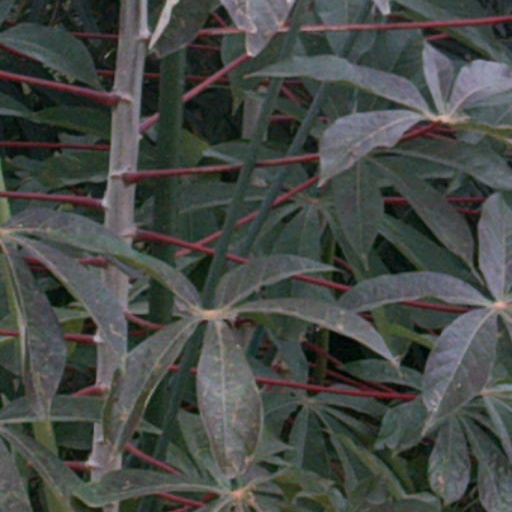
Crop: cassava